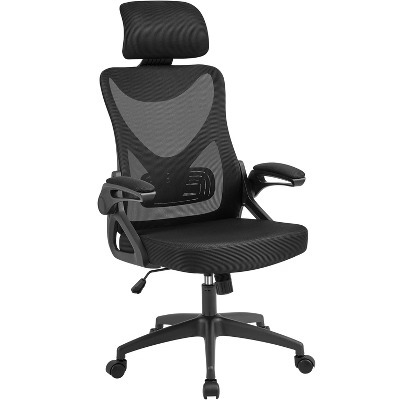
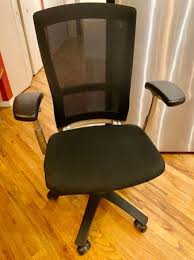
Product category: items_chair
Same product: no